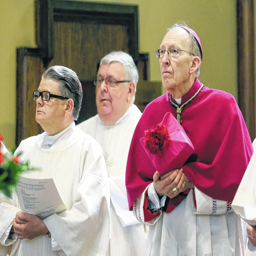
person of man , right , presides over the mass of thanksgiving for person on sunday afternoon .